Hamilton C. Jones III House

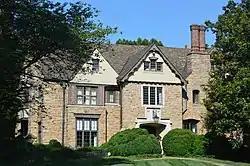
Facade

Hamilton C. Jones III House, also known as The Stone House, is a historic home located at Charlotte, Mecklenburg County, North Carolina. It was built between 1929 and 1931, and is a massive, -story, four-bay, granite, Tudor Revival style dwelling. It is constructed of four-inch terra cotta tiles sheathed in ashlar granite, stucco, and half-timbering, and has a side-gable roof with dormers. It is a -story service ell. Also on the property is a contributing playhouse. It was the home of Congressman Hamilton C. Jones.